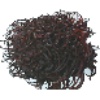
Label: rambutan